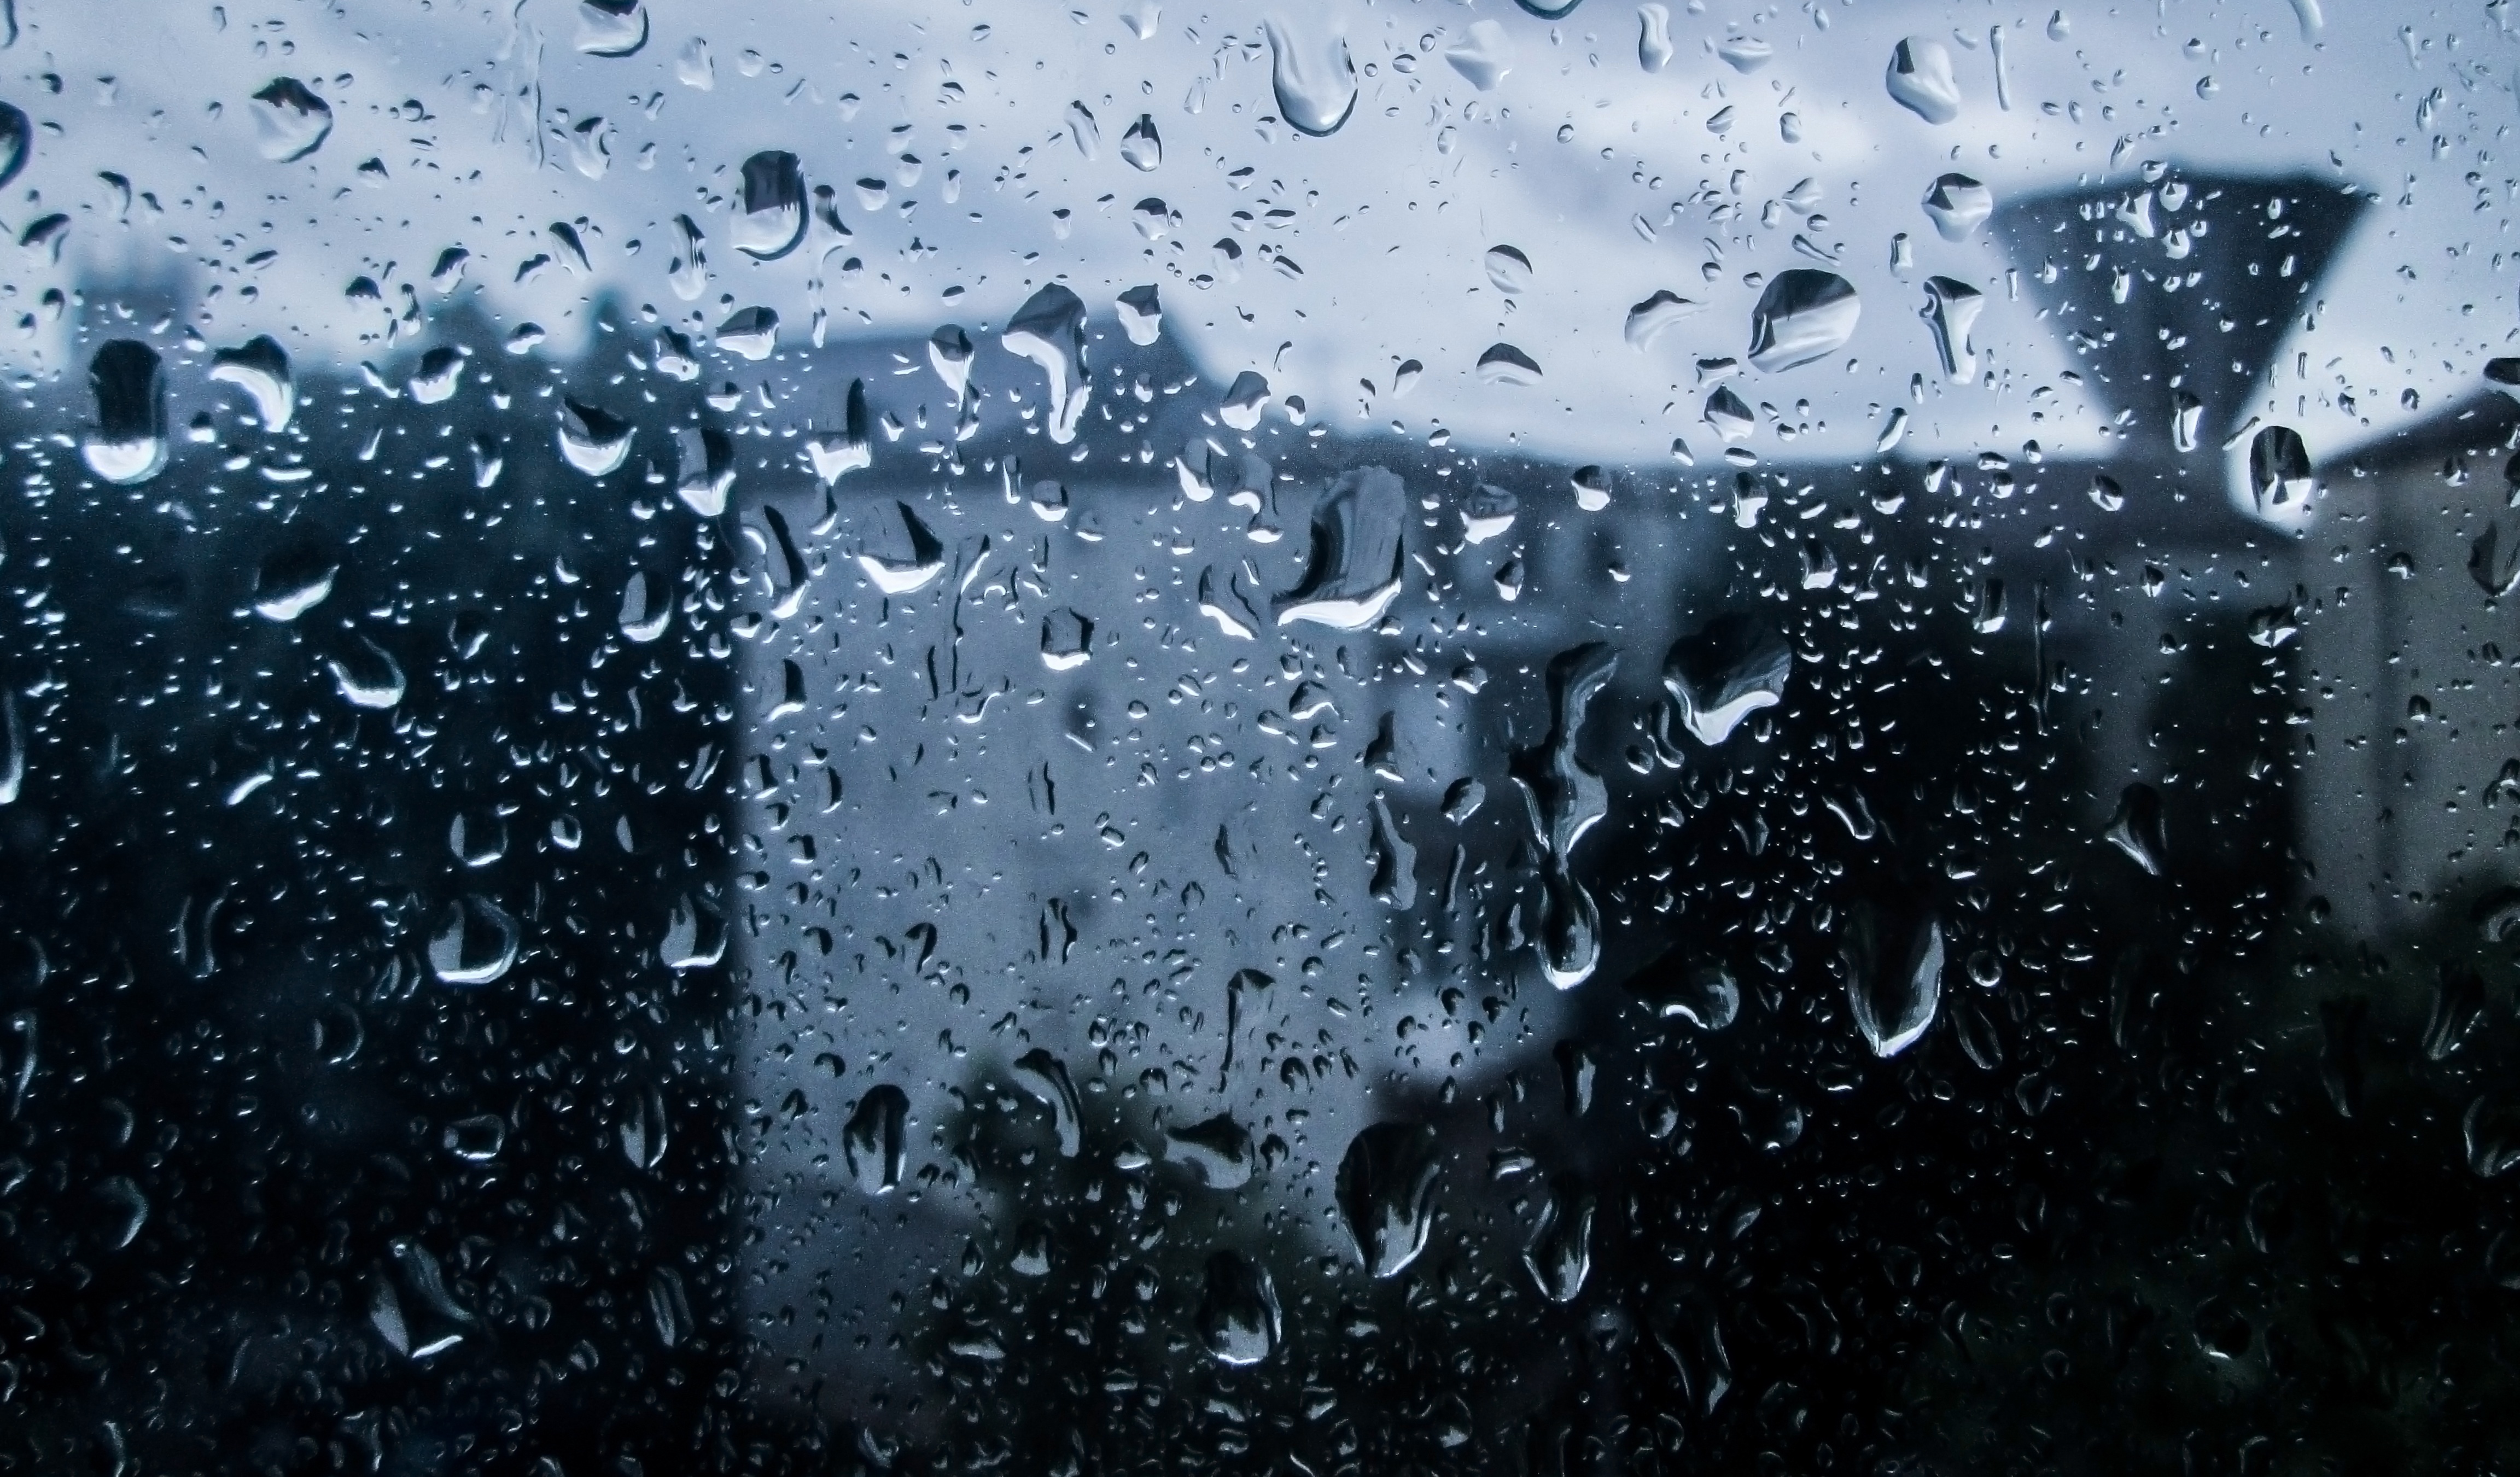
snow, winter, black and white, rain, window, frost, weather, storm, darkness, monochrome, drops, freezing, monochrome photography, splash rain